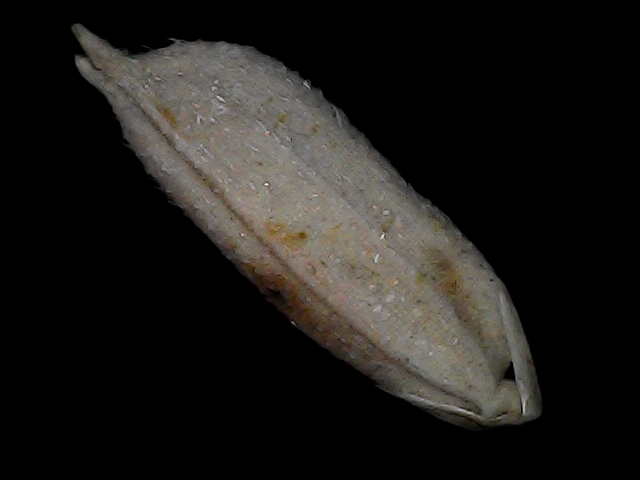
Rice variety: Bd79